Panthéon

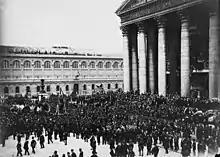
Funeral of Victor Hugo on 1 June 1885

The French Revolution of 1830 placed Louis Philippe I on the throne. He expressed sympathy for Revolutionary values, and on 26 August 1830, the church once again became the Pantheon. However, the crypt remained closed to the public, and no new remains were added. The only change made was to the main pediment, which had been remade with a radiant cross; it was remade again by D'Angers with a patriotic work called "The Nation Distributing Crowns Handed to Her by Liberty, to Great Men, Civil and Military, While History Inscribes Their Names."